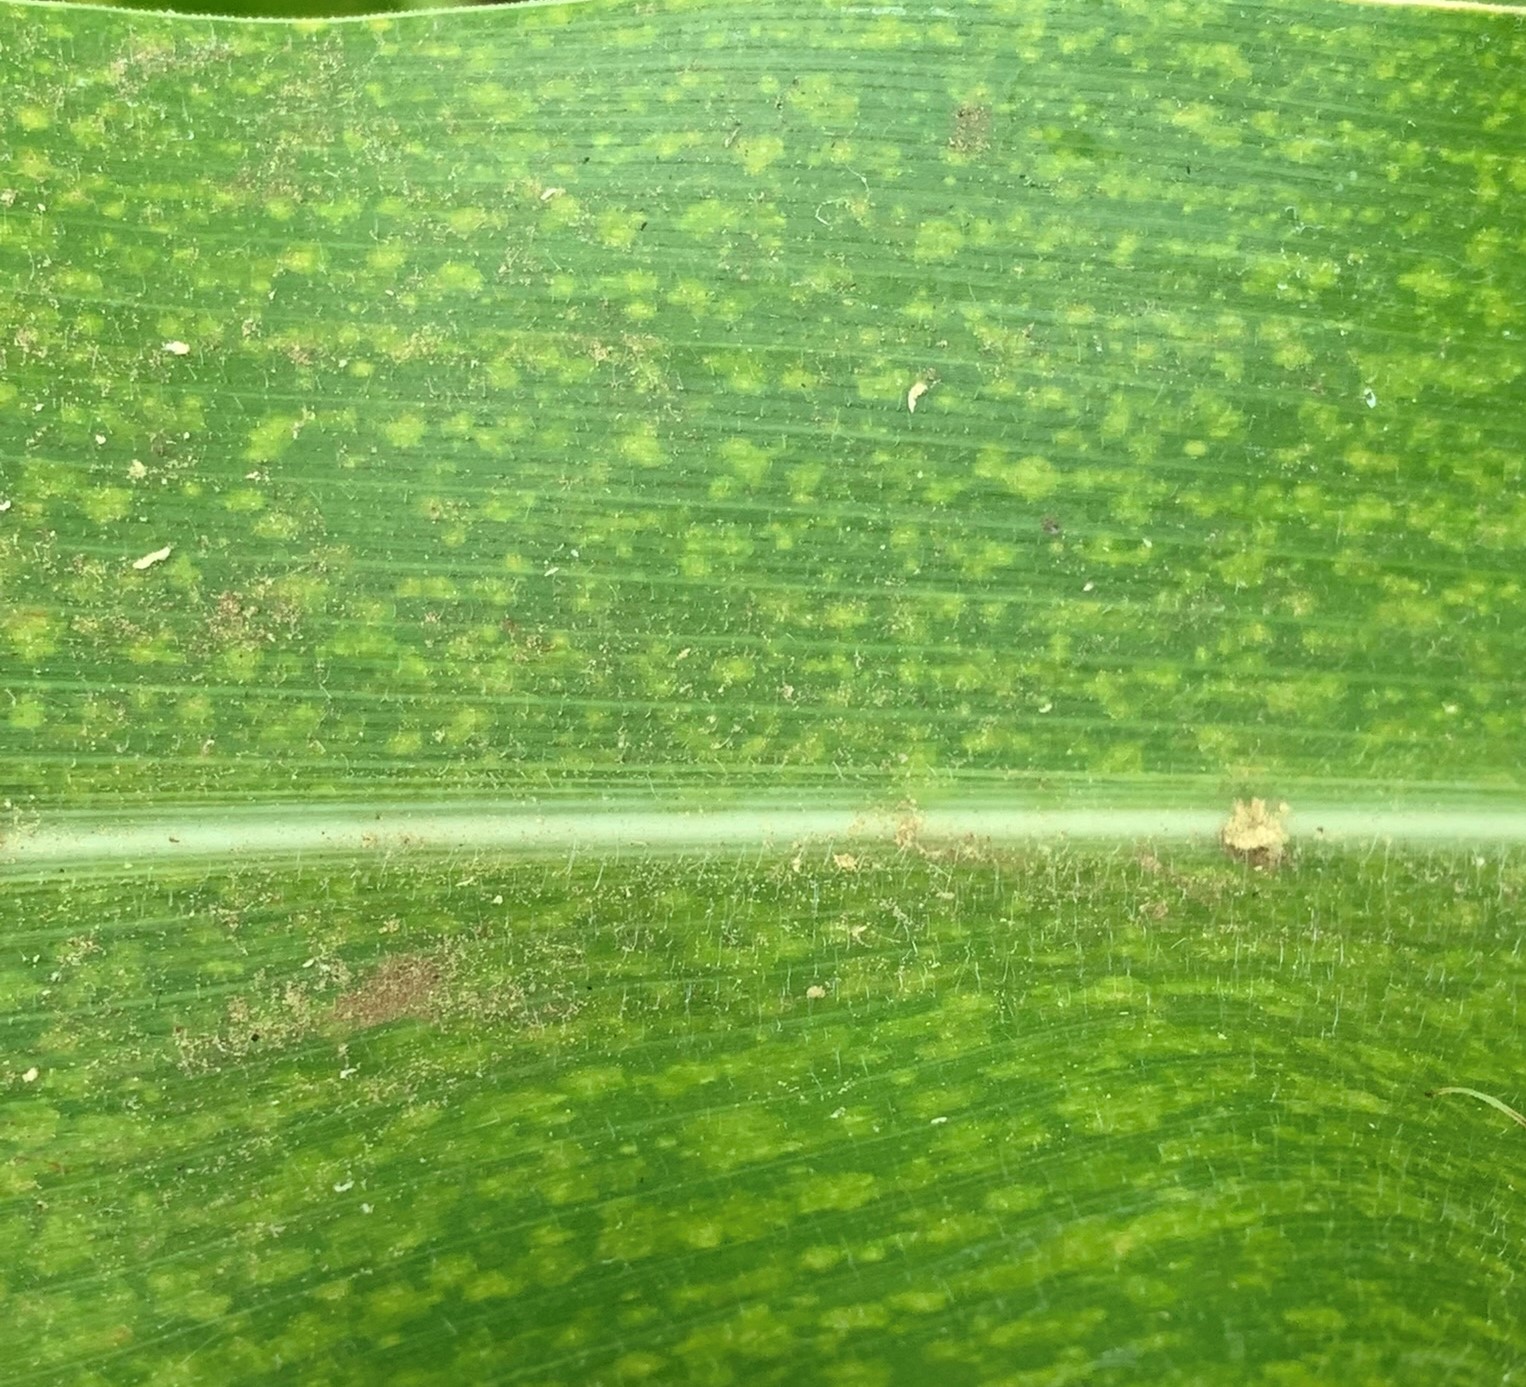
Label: MLN